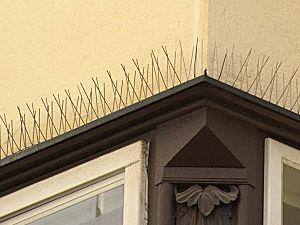
Les pics anti-volatiles sont des dispositifs répulsifs constitués de longues pointes et destinés à la lutte contre les oiseaux nuisibles. Ils se disposent sur les saillies des bâtiments, réverbères, enseignes, sculptures, etc. et permettent d'éviter les nuisances causées par les fientes, les nids, le chant, les agents pathogènes, etc. des oiseaux. Les pics anti-volatiles permettent d'éloigner les oiseaux sans les blesser et sans les tuer.